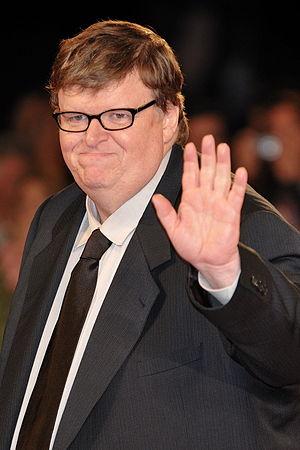
Michael Moore, né le 23 avril 1954 à Flint dans le Michigan, est un écrivain et un réalisateur américain de documentaires engagés.